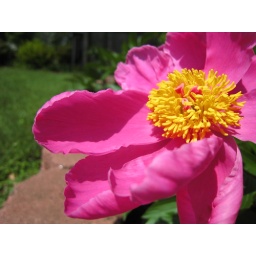
Day 122 - Unidentified pink flower in the yard.